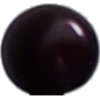
Label: Cherry Wax Black 1